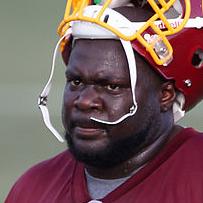
Age: 25